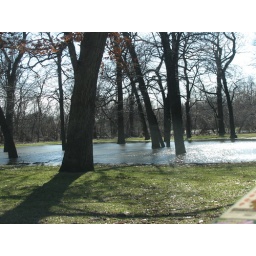
Big puddles of water in the park that edges the river